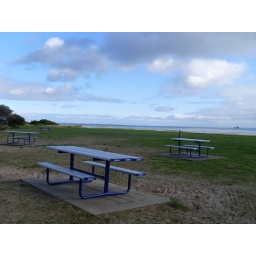
Tables + chairs at Rosebud beach - ship in the distance